Animula vagula blandula

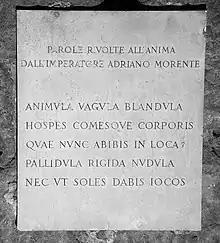

Animula vagula blandula is the first line of a poem which appears in the "Historia Augusta" as the work of the dying emperor Hadrian.